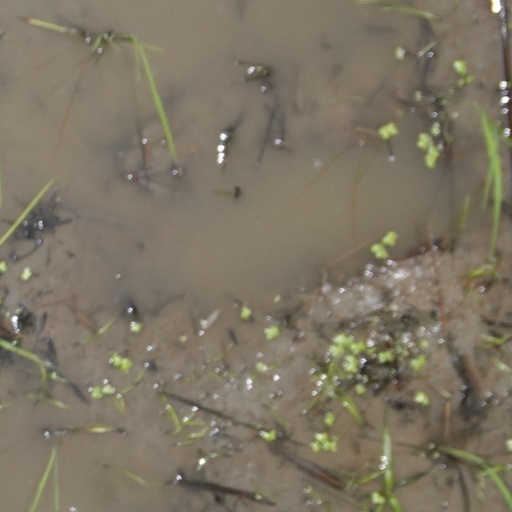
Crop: rice